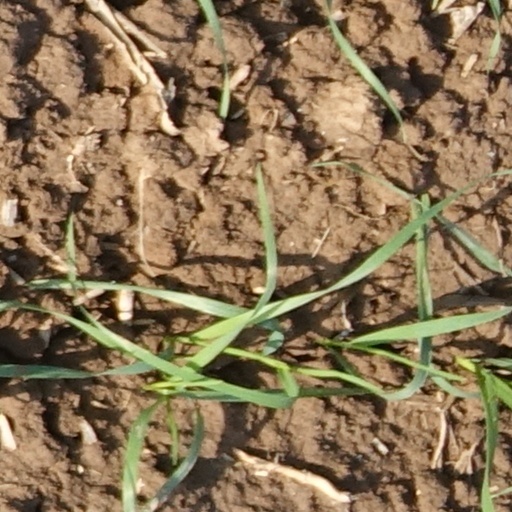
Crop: wheat